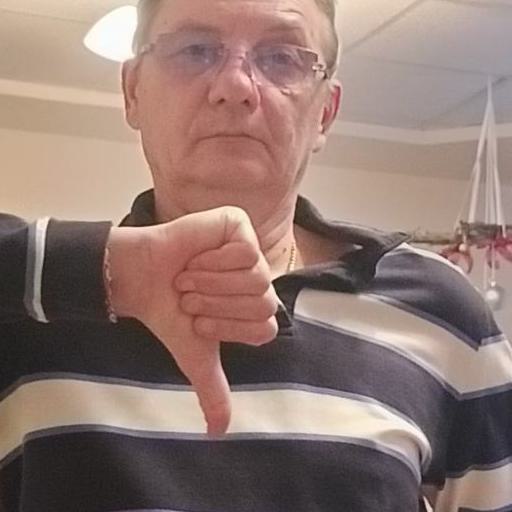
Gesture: dislike